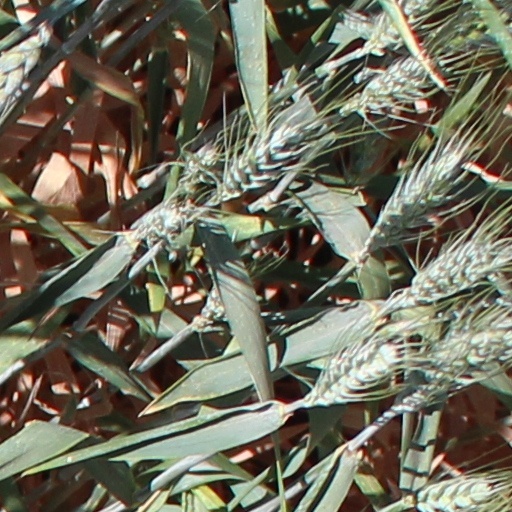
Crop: wheat